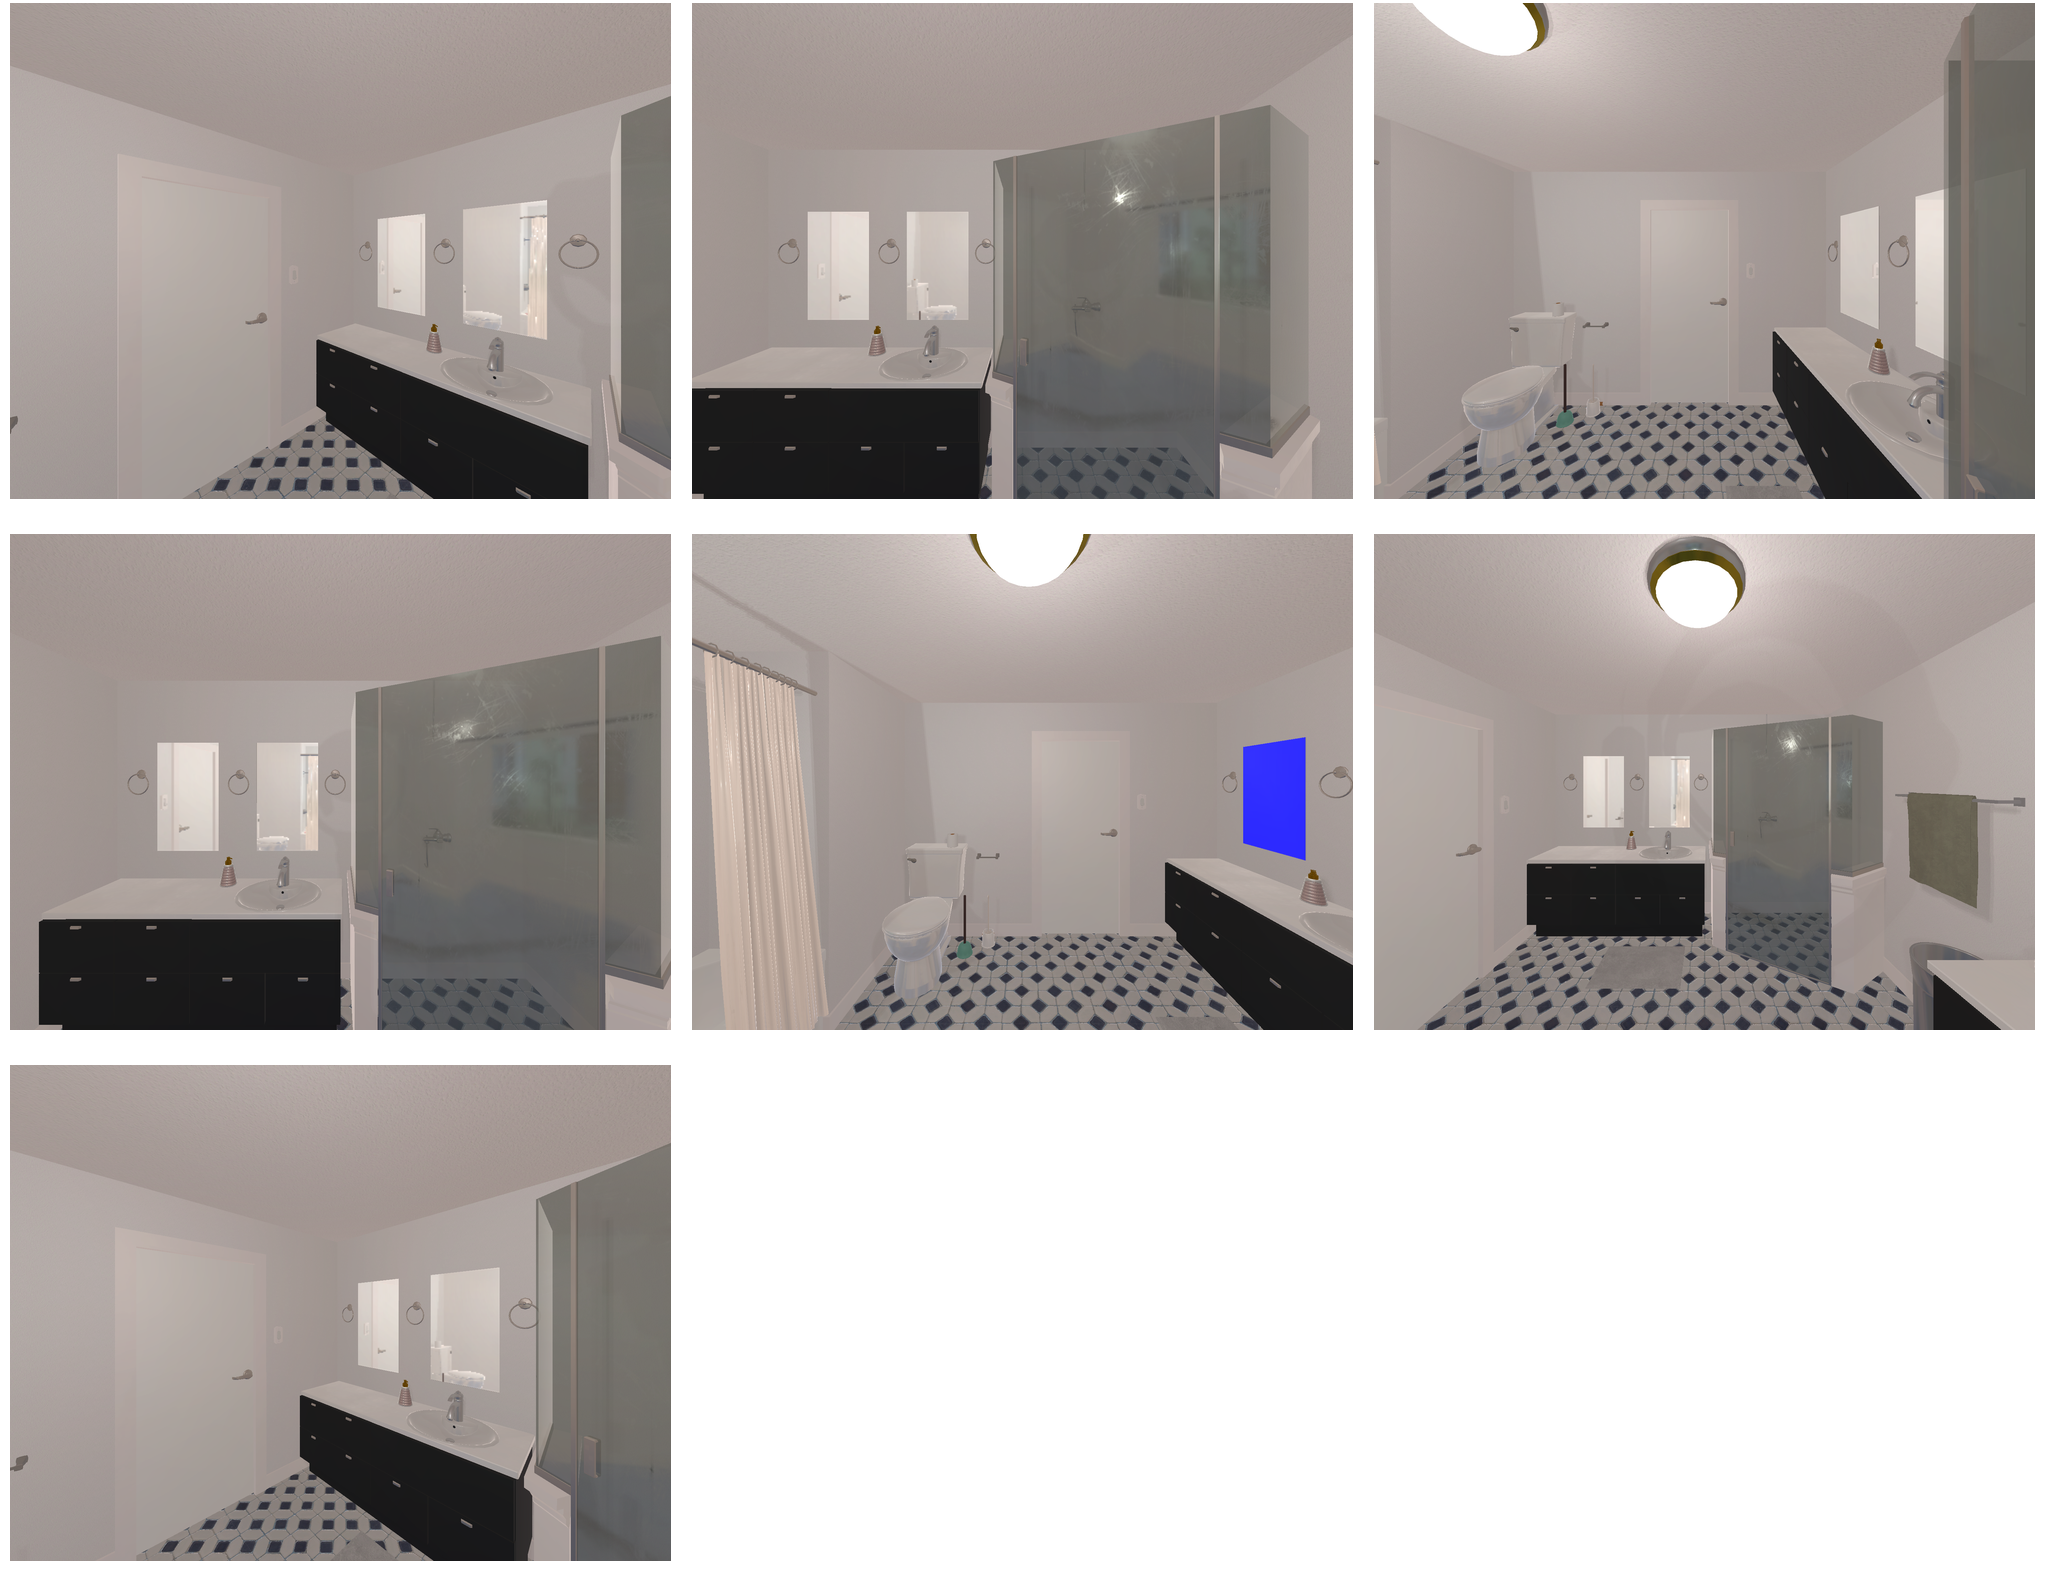Task instruction: Turn on the ceiling light.
Answer: {"task_instruction": "Turn on the ceiling light.", "nodes": ["ceiling light", "light switch"], "edges": [{"functional_relationship": "control", "object1": "light switch", "object2": "ceiling light", "spatial_relations": ["right_of", "lower_than", "in_front_of"], "is_touching": false}], "action_type": "press", "function_type": "device_control"}